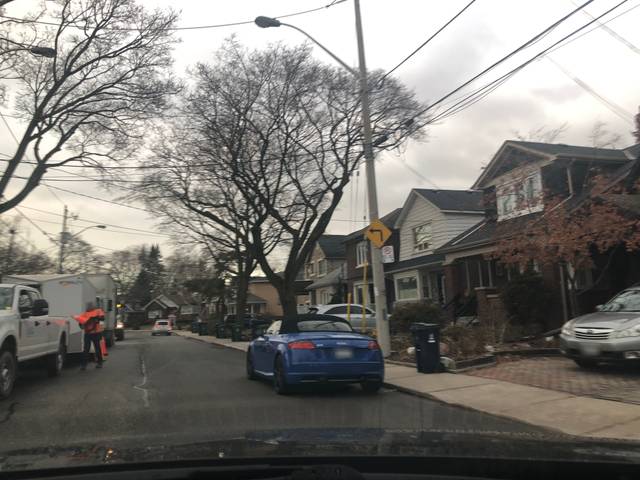
Region: Canada
Coordinates: 43.696, -79.352